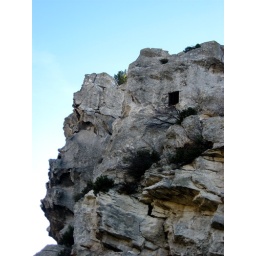
window in the rock